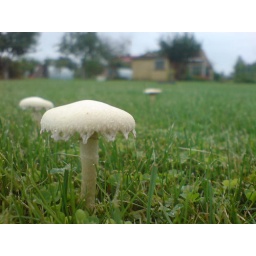
Mushrooms in the green green grass